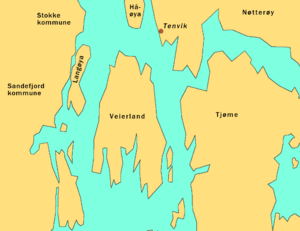
Veierland
Veierland er en ø som ligger i Nøtterøy kommune i Vestfold og Telemark fylke i Norge. Frem til 1. januar 1965 tilhørte øen Stokke kommune, men blev overført til Nøtterøy kommune efter de fastboendes eget ønske. Der er en fastboende befolkning på ca. 150 mennesker, fordelt på ca. 60 helårsboliger. Der er ca. 450 ferieboliger og hytter på øen. Pr. 1. januar 2012 var det registreret 158 fastboende på øen Veierland har et areal er på cirka 4,4 kvadratkilometer. Øen ligger ved Tønsbergfjorden, midt mellem Nøtterøy, Tjøme, Stokke og Sandefjord. Øen har færgeforbindelse med Tenvik på Nøtterøy og Engø ved Sandefjord.